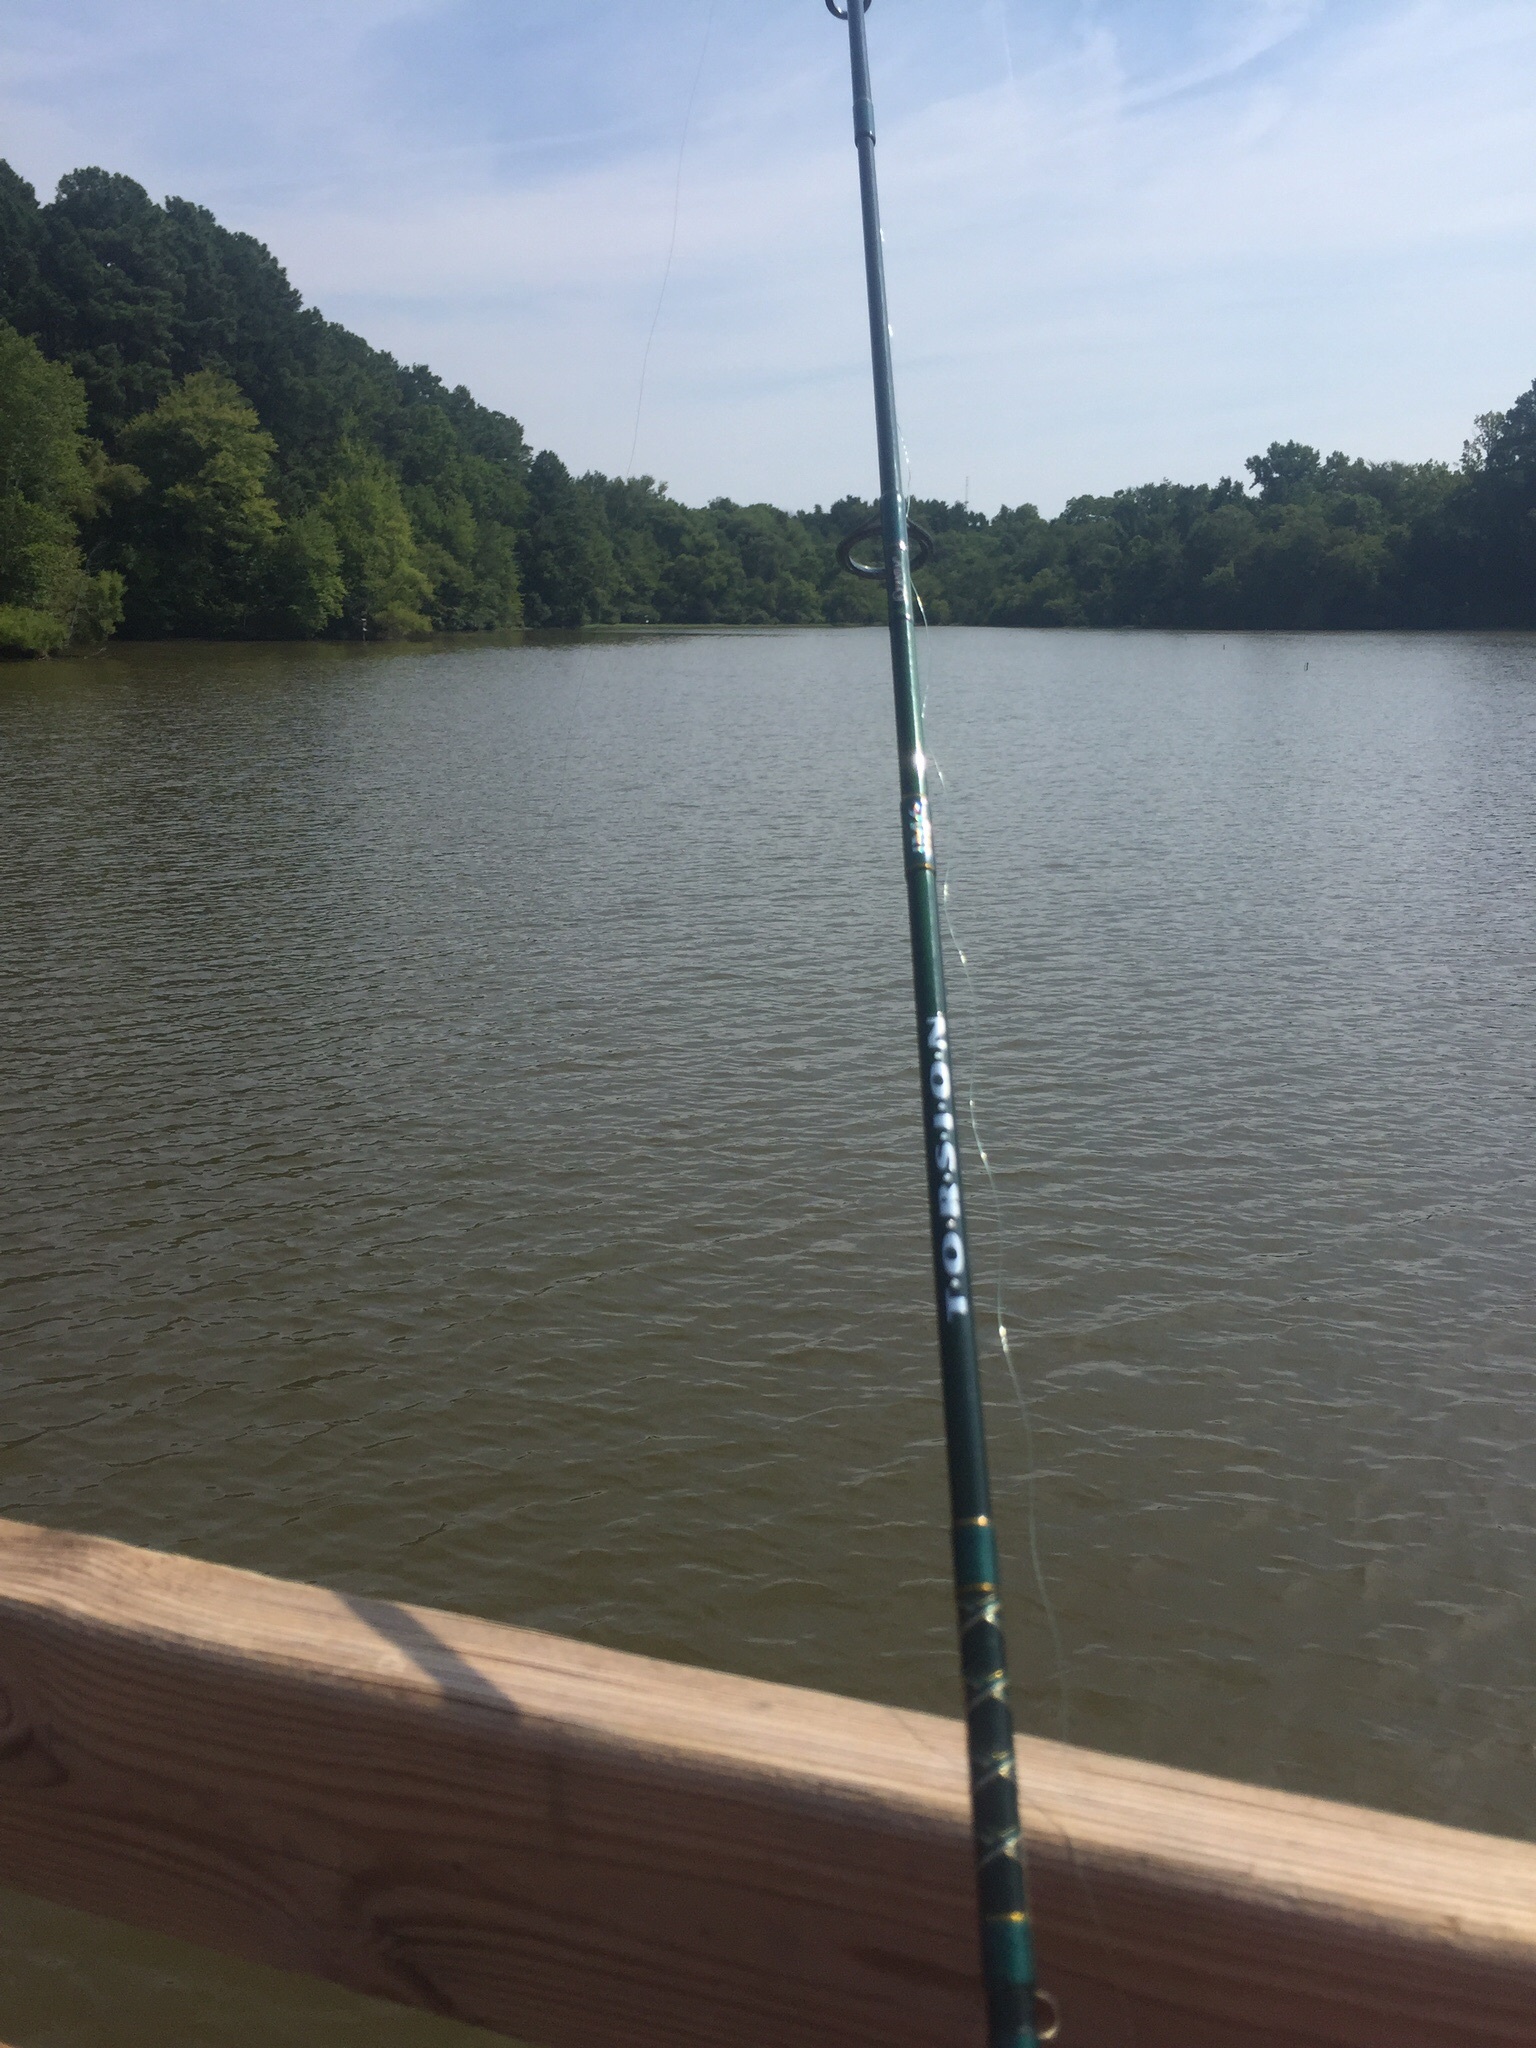
water, lake, recreation, paddle, vehicle, fishing, mast, reservoir, boating, angling, outdoor recreation, recreational fishing